Peggy March

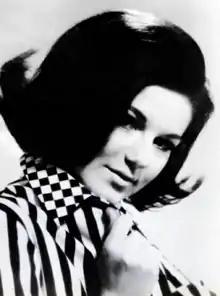
March in 1967

Peggy March (born Margaret Annemarie Battavio, March 8, 1948) is an American pop singer. In the United States, she is primarily known for her 1963 million-selling song "I Will Follow Him". Although she is sometimes remembered as a one-hit wonder, she continued to have success in Europe well into the 1970s.